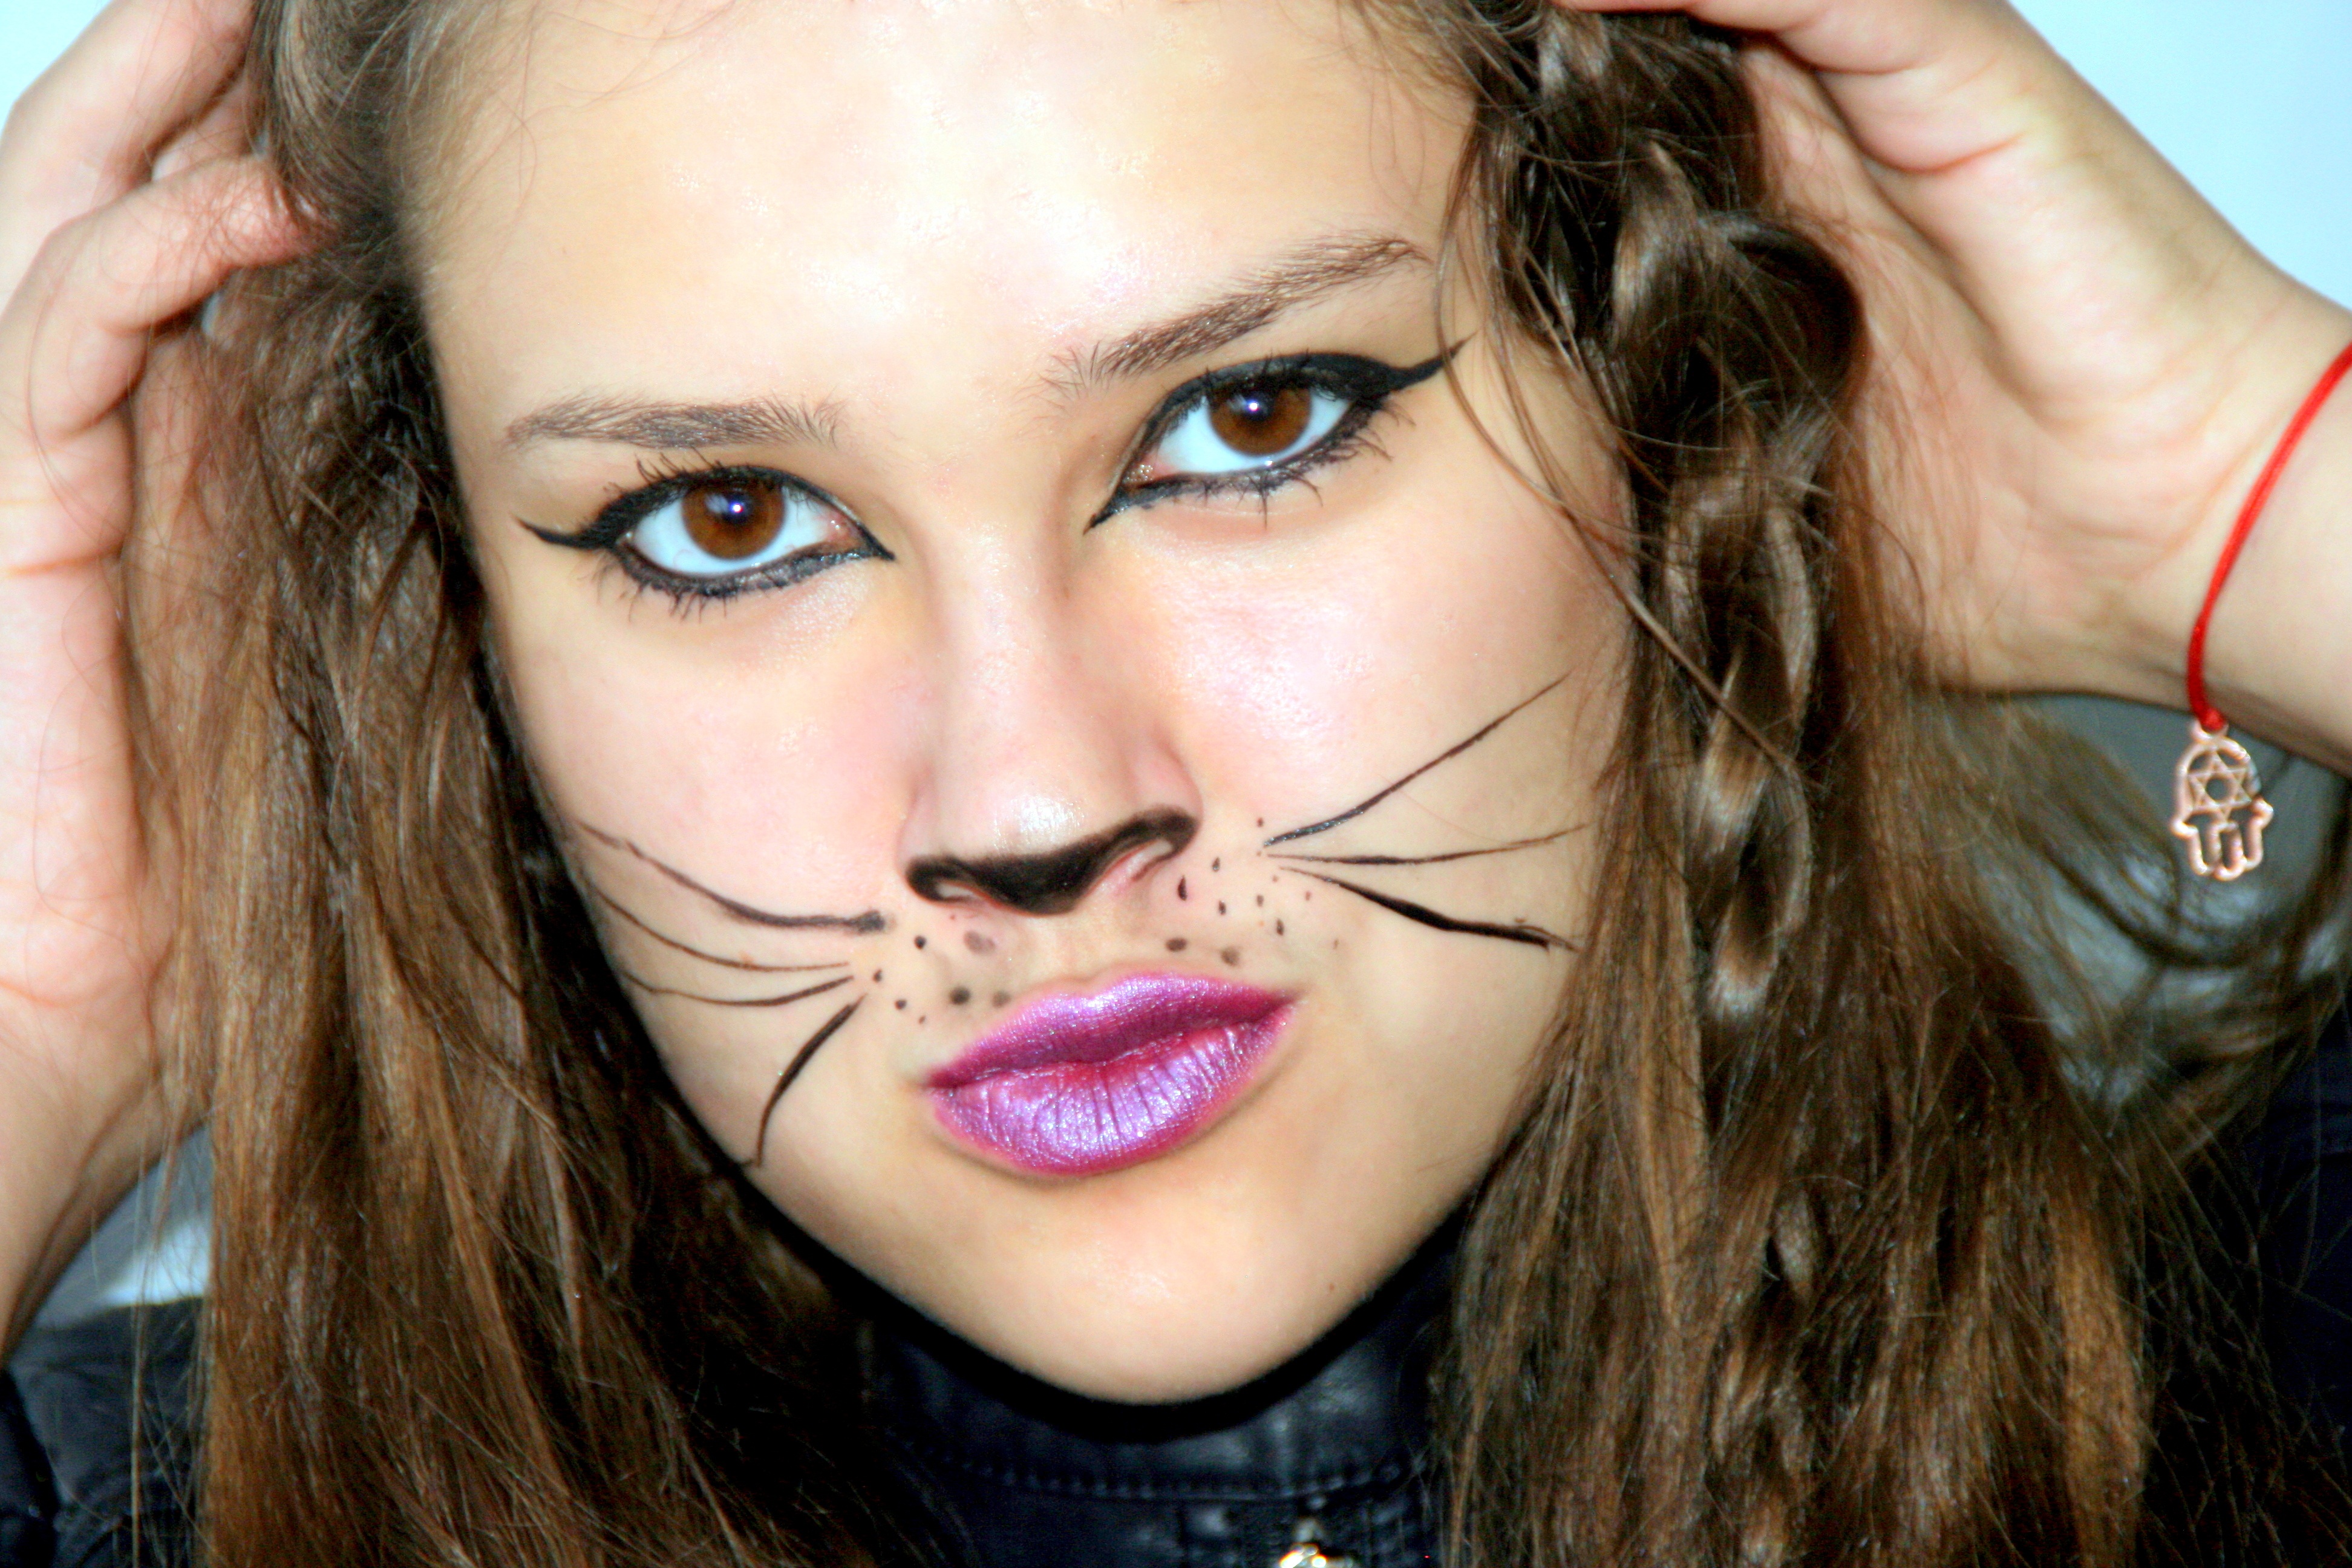
girl, hair, photography, singer, portrait, model, cat, halloween, facial expression, lip, hairstyle, smile, makeup, eyebrow, mouth, long hair, close up, human body, face, nose, eye, glasses, head, skin, beauty, blond, organ, brown hair, vision care, supermodel